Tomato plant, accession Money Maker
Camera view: horizontal (90 deg, fisheye); turntable rotation: 270 degrees
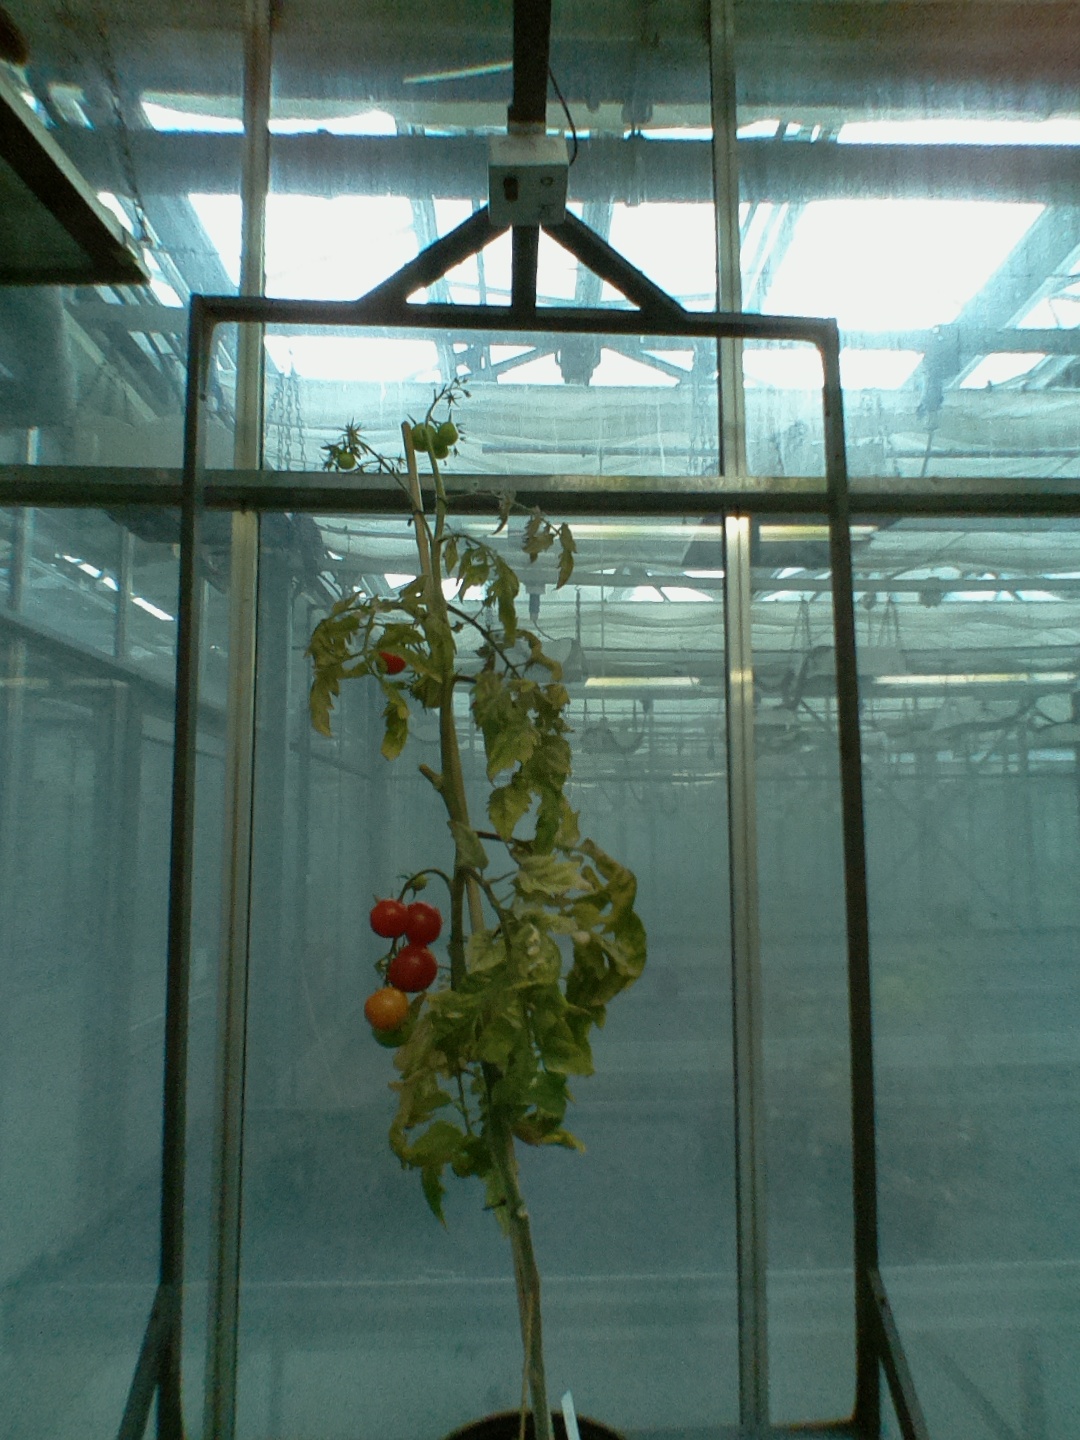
BBCH growth stage 88: 80%-90% of fruits show typical fully ripe color